Jack Blackburn

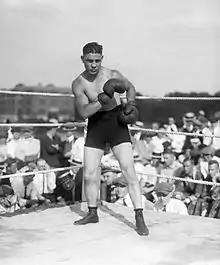
Champion Harry Greb

On January 25, 1915, Blackburn met 1923 World Middleweight Champion Harry Greb at Duquesne Gardens in Pittsburgh, Pennsylvania, losing in a six-round newspaper decision of the "Pittsburgh Post". Even against the great competitor Greb who was known to throw an exceptionally large number of punches, the "Post" wrote that Blackburn "blocked, side-stepped, slipped, rode, and ducked", putting up an excellent defense. The bout was reasonably close with Greb clearly taking around four of the six rounds. Blackburn opened up in the third, sending a stiff left to the jaw of Greb and another to the mouth. Blackburn may have taken the sixth, but Greb's ability to throw far more punches, characteristic of his style, probably helped him to win on points. The "Pittsburgh Press" noted Blackburn's "eel-like evasions of Greb's short range stuff", and that he "served flashes of former brilliancy", but Greb's youth, stamina, and strength was the final determinant of the fight's outcome. "The Pittsburgh Post" wrote that Blackburn was "so elusive that not one punch in ten that Greb started ever connected."